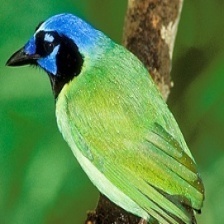
Species: GREEN JAY
Scientific name: CYANOCORAX YNCAS
ImageNet parent category: jay